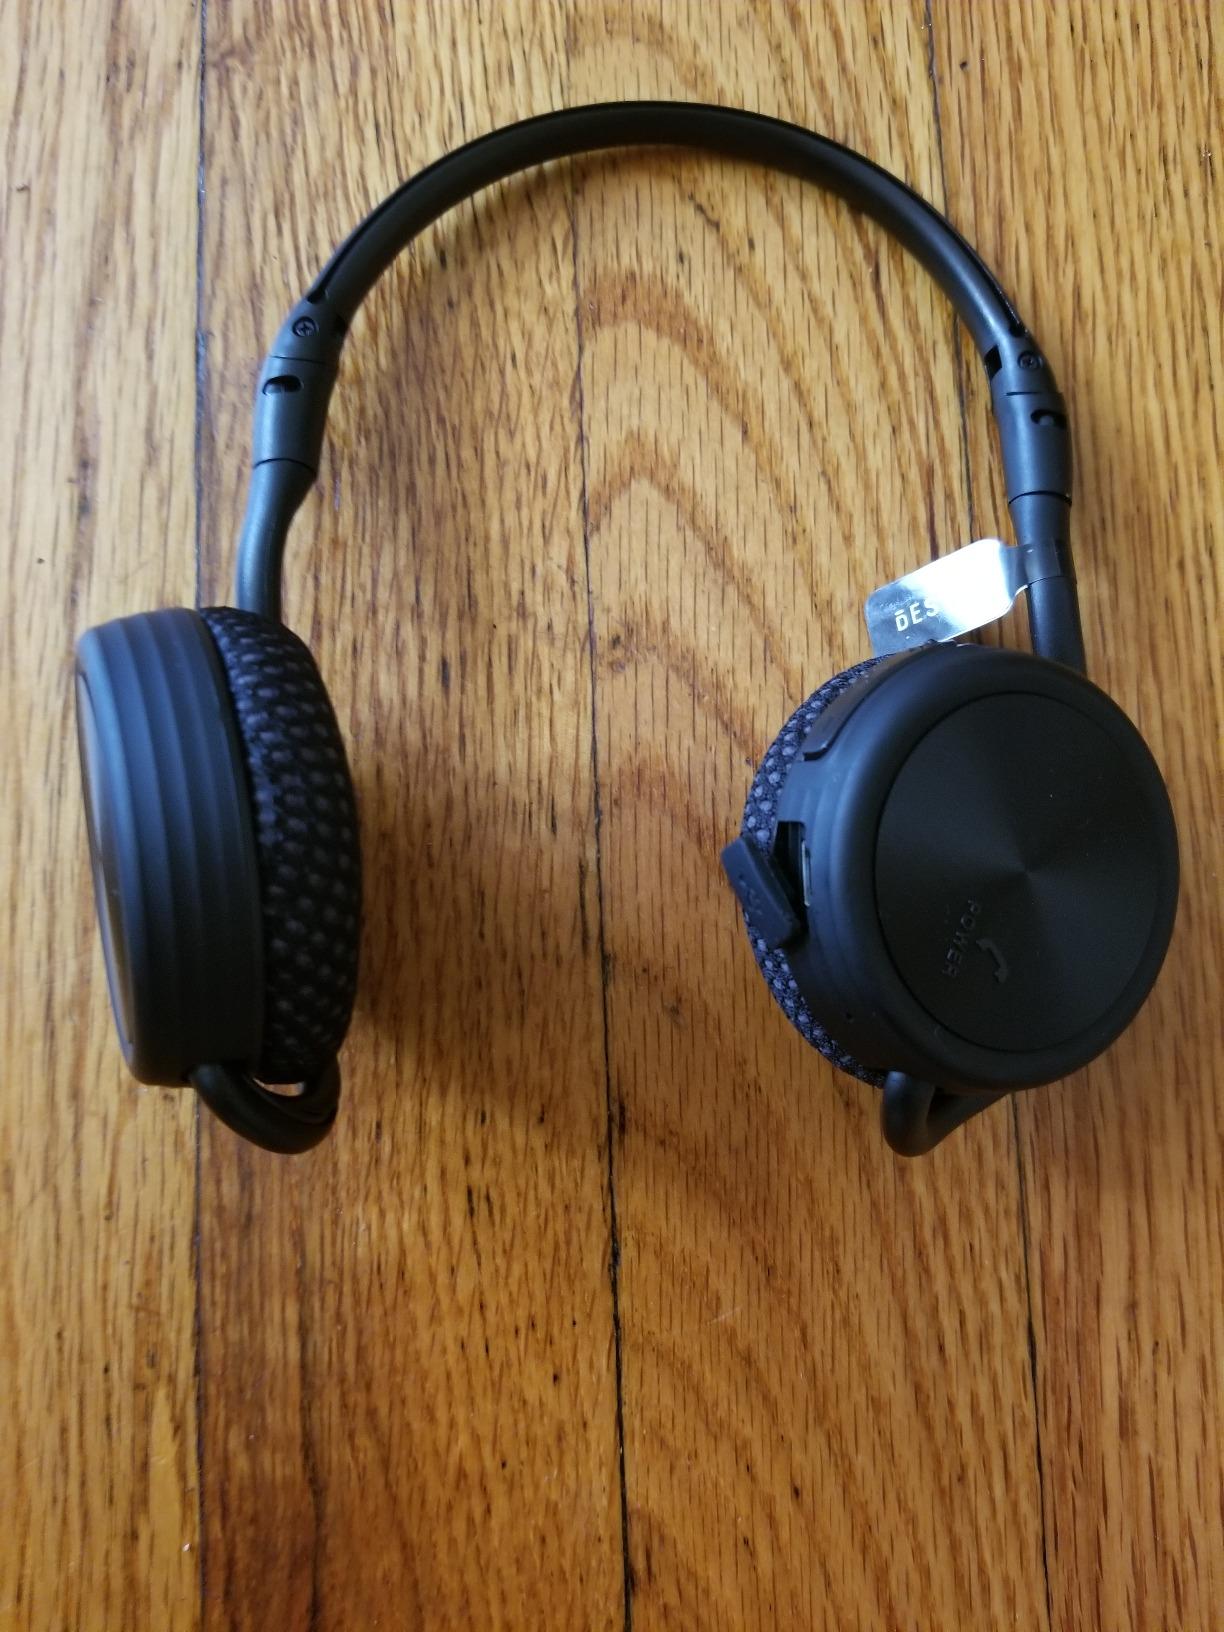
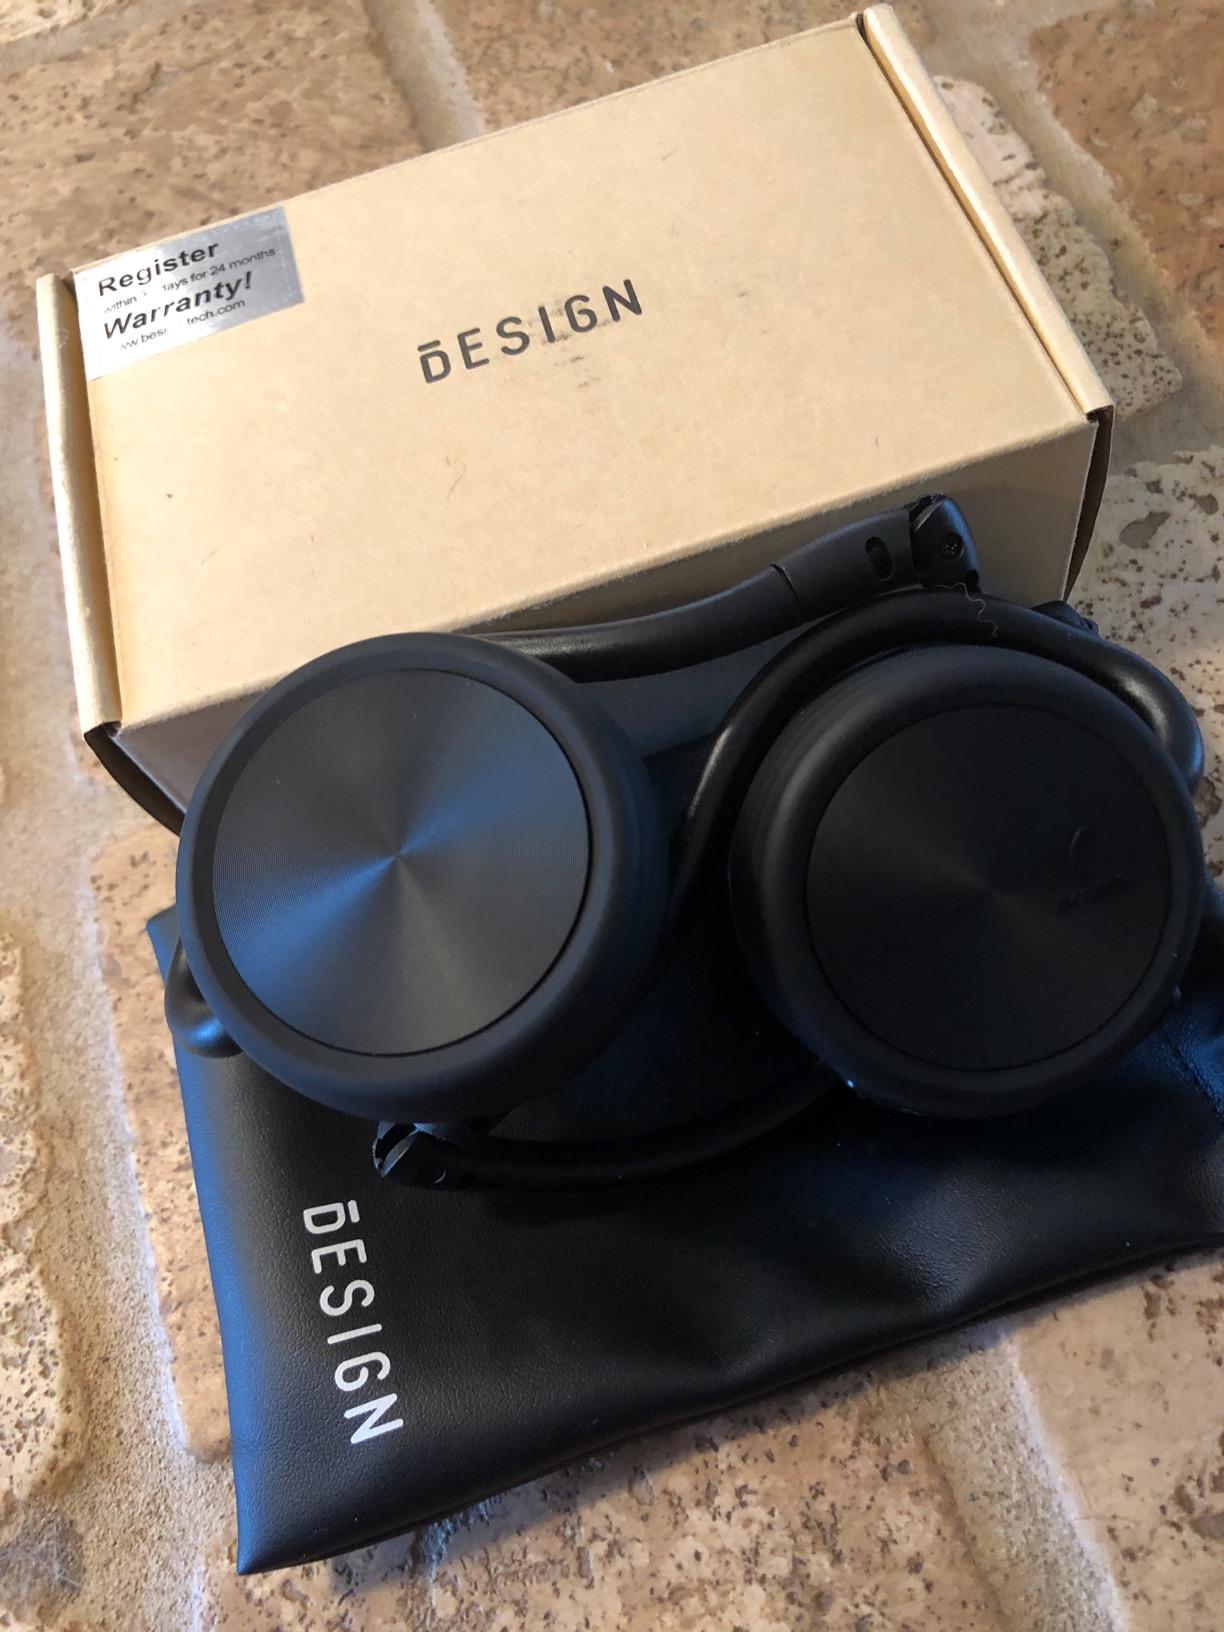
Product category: headphones
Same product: yes